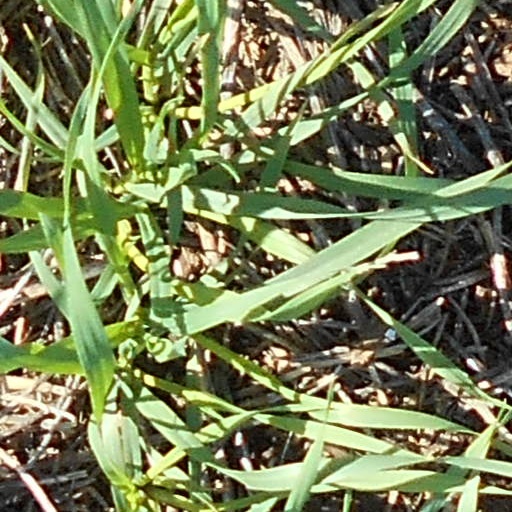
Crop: wheat